Oakland Military Institute

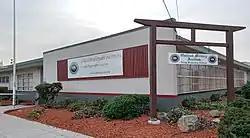

Oakland Military Institute, formally the "Oakland Military Institute College Preparatory Academy", is a charter school run by the California Military Department's Youth and Community Programs Task Force in partnership with the Oakland Unified School District in Oakland, California.